Milan Borjan

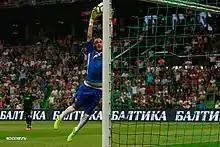
Borjan playing for Red Star Belgrade in 2017

Three years after rumors of a transfer to Red Star Belgrade, Borjan made the transfer official, replacing Filip Manojlović on 24 July 2017. Borjan signed a three-year contract with the club and chose the jersey number 82. He made his debut in the first leg of the third qualifying round for the 2017–18 UEFA Europa League, keeping a clean sheet in a home victory against Sparta Prague on 27 July 2017. He played his first eternal derby with the club a month later.